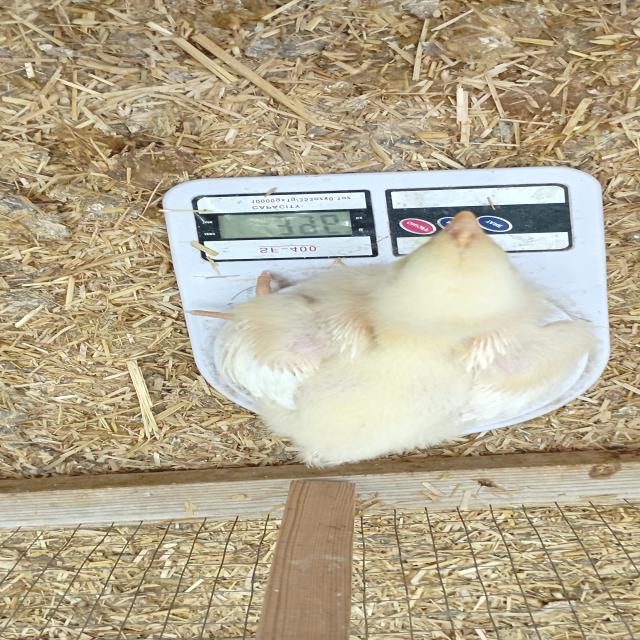
Weight: 398 g